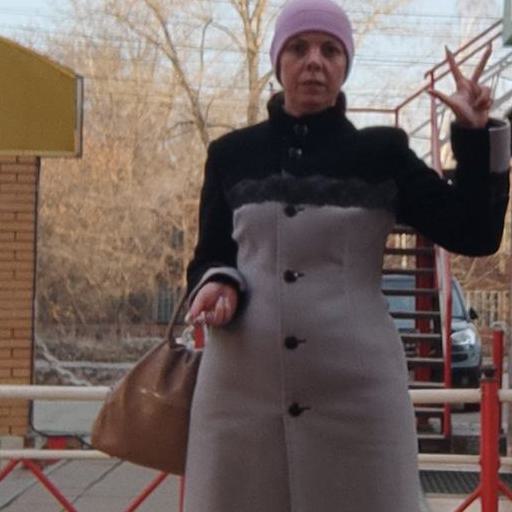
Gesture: no_gesture